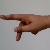
The image shows a hand gesture representing the letter 'P' in Indian Sign Language.